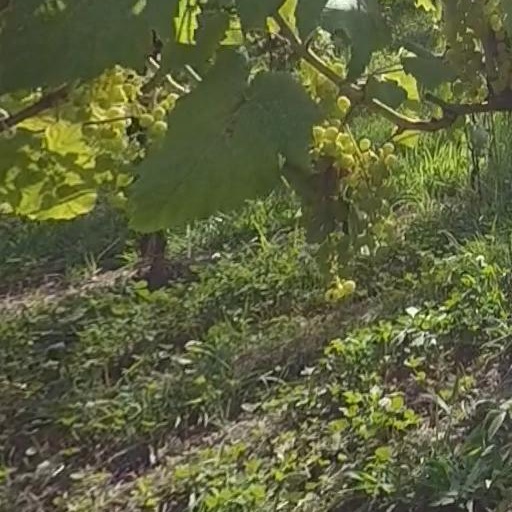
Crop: grape